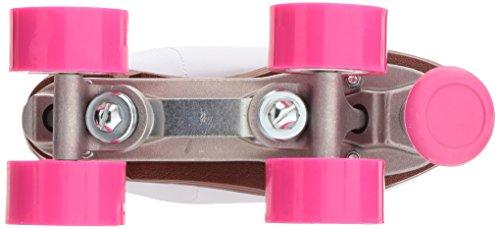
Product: Chicago Women's Classic Roller Skates - Premium White Quad Rink Skates
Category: Sports & Outdoors | Outdoor Recreation | Skates, Skateboards & Scooters | Inline & Roller Skating | Roller Skates | Roller Derby Skates
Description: GREAT STARTER: Whether you're trying to keep up with the kids at the rink or just out to have some good old-fashioned fun, this classic women's quad roller skate is a great way to get started.
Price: $42.89 - $9,999.99
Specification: Item Weight:         3.13 pounds    |Shipping Weight: 7.9 pounds (View shipping rates and policies)|ASIN: B07821CYP9|    #2    in Roller Derby Skates